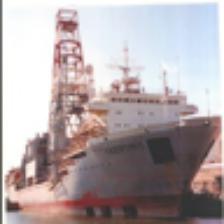
Label: NonHuman